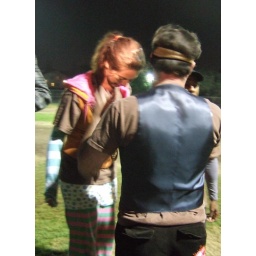
Presenting Droopy Drawers Davis the Gold Medal for finally crossing home plate in a game.